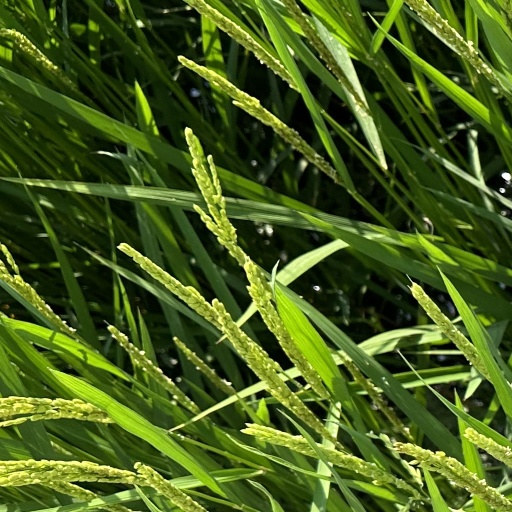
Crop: rice